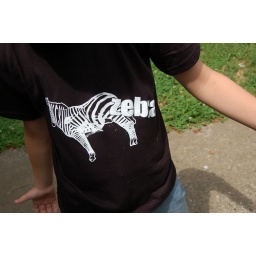
More of Mini-Hims zebra shirt now in black